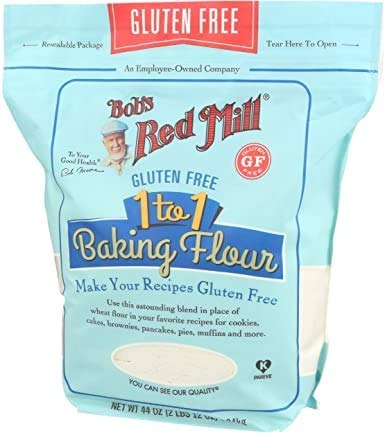
Item Name: Bob's Red Mill Gluten Free 1-to-1 Baking Flour, 44-ounce
Value: 44.0
Unit: Fl Oz

Price: 9.615